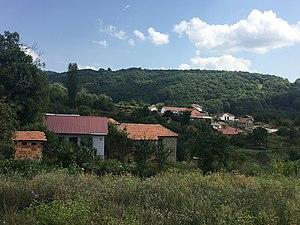
Plaḱé est un village du sud-ouest de la Macédoine du Nord, situé dans la municipalité d'Ohrid. Le village comptait 4 habitants en 2002.